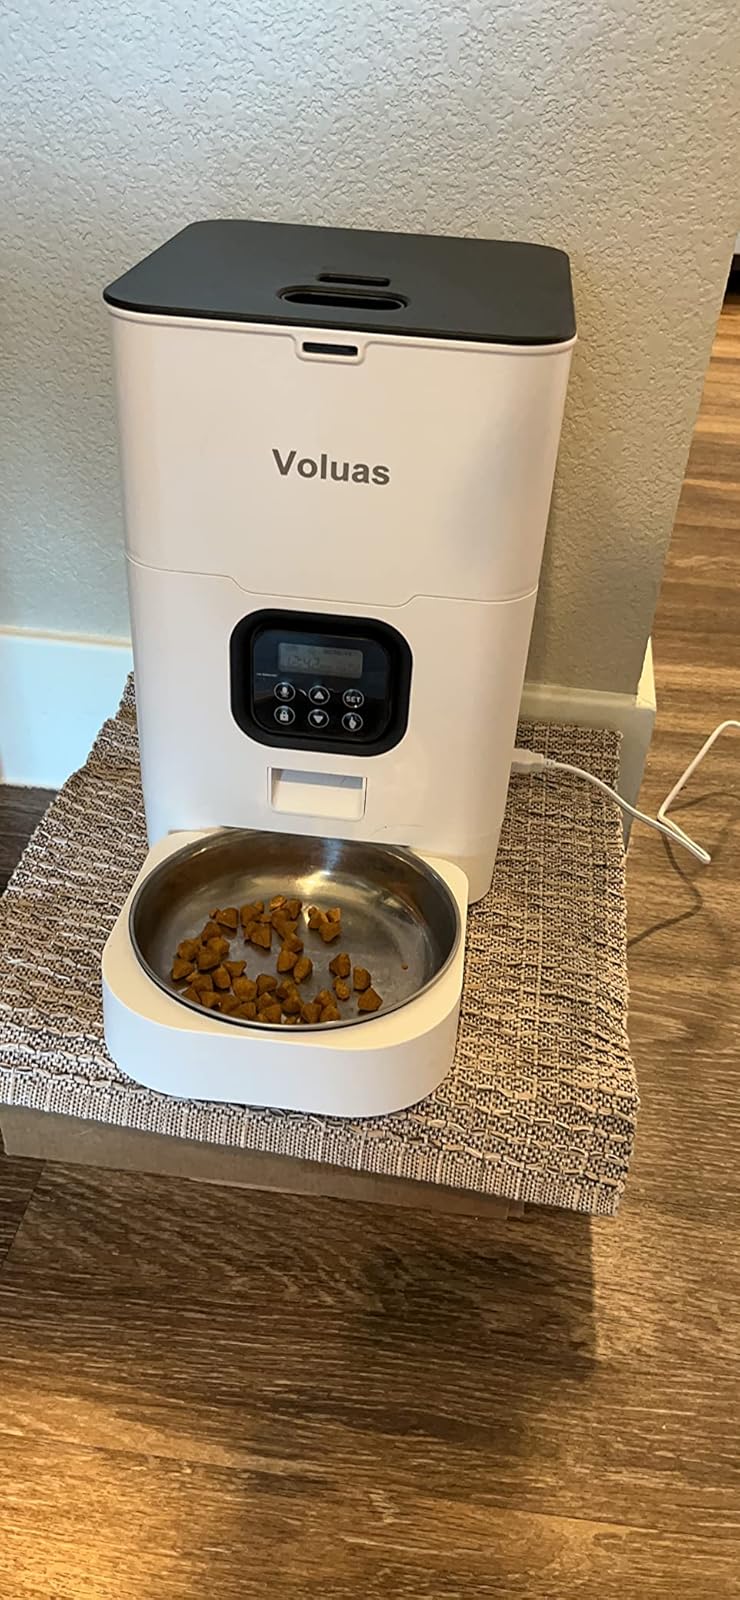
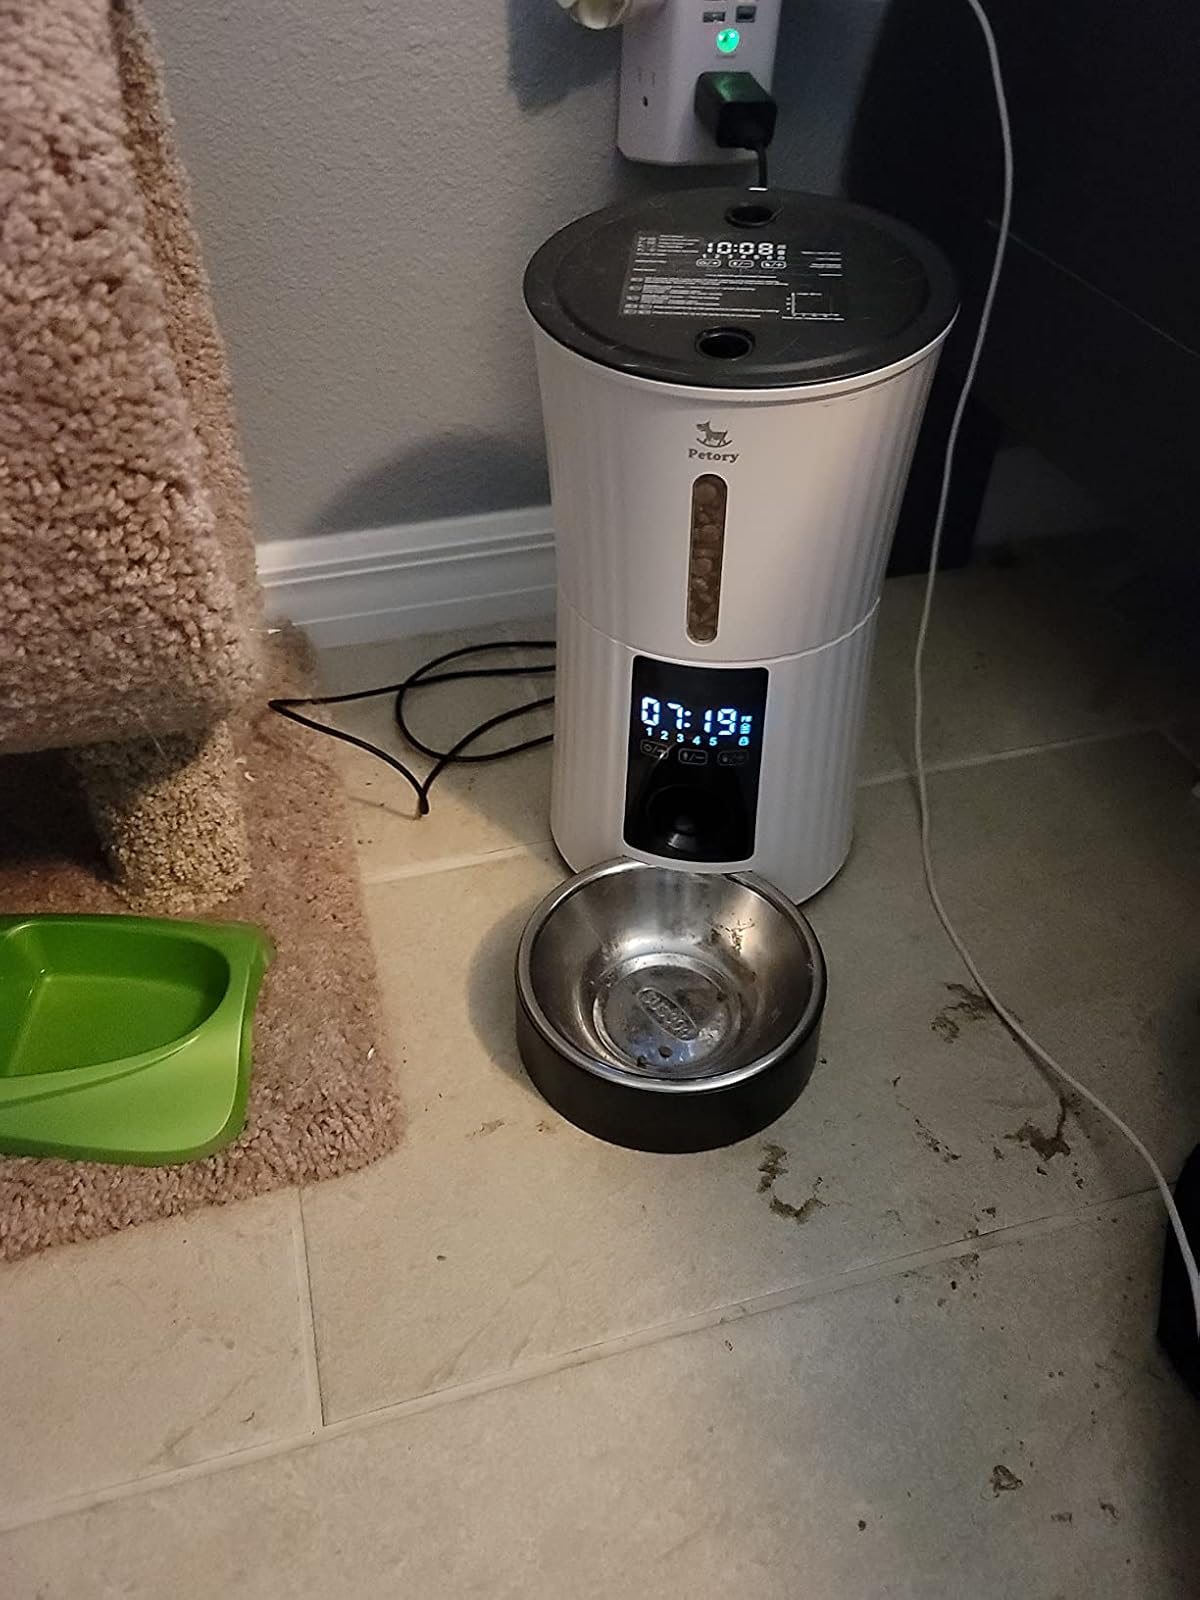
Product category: items_feeder
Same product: no